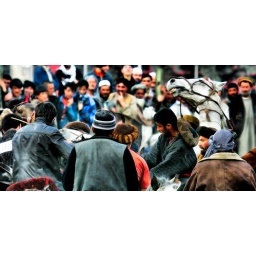
Buskashi is a traditional Afghan sport. The fight over the dead goat is brutal for riders and horses alike.